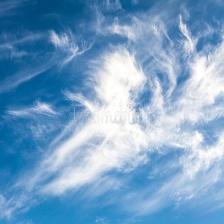
Cloud type: Cirrus